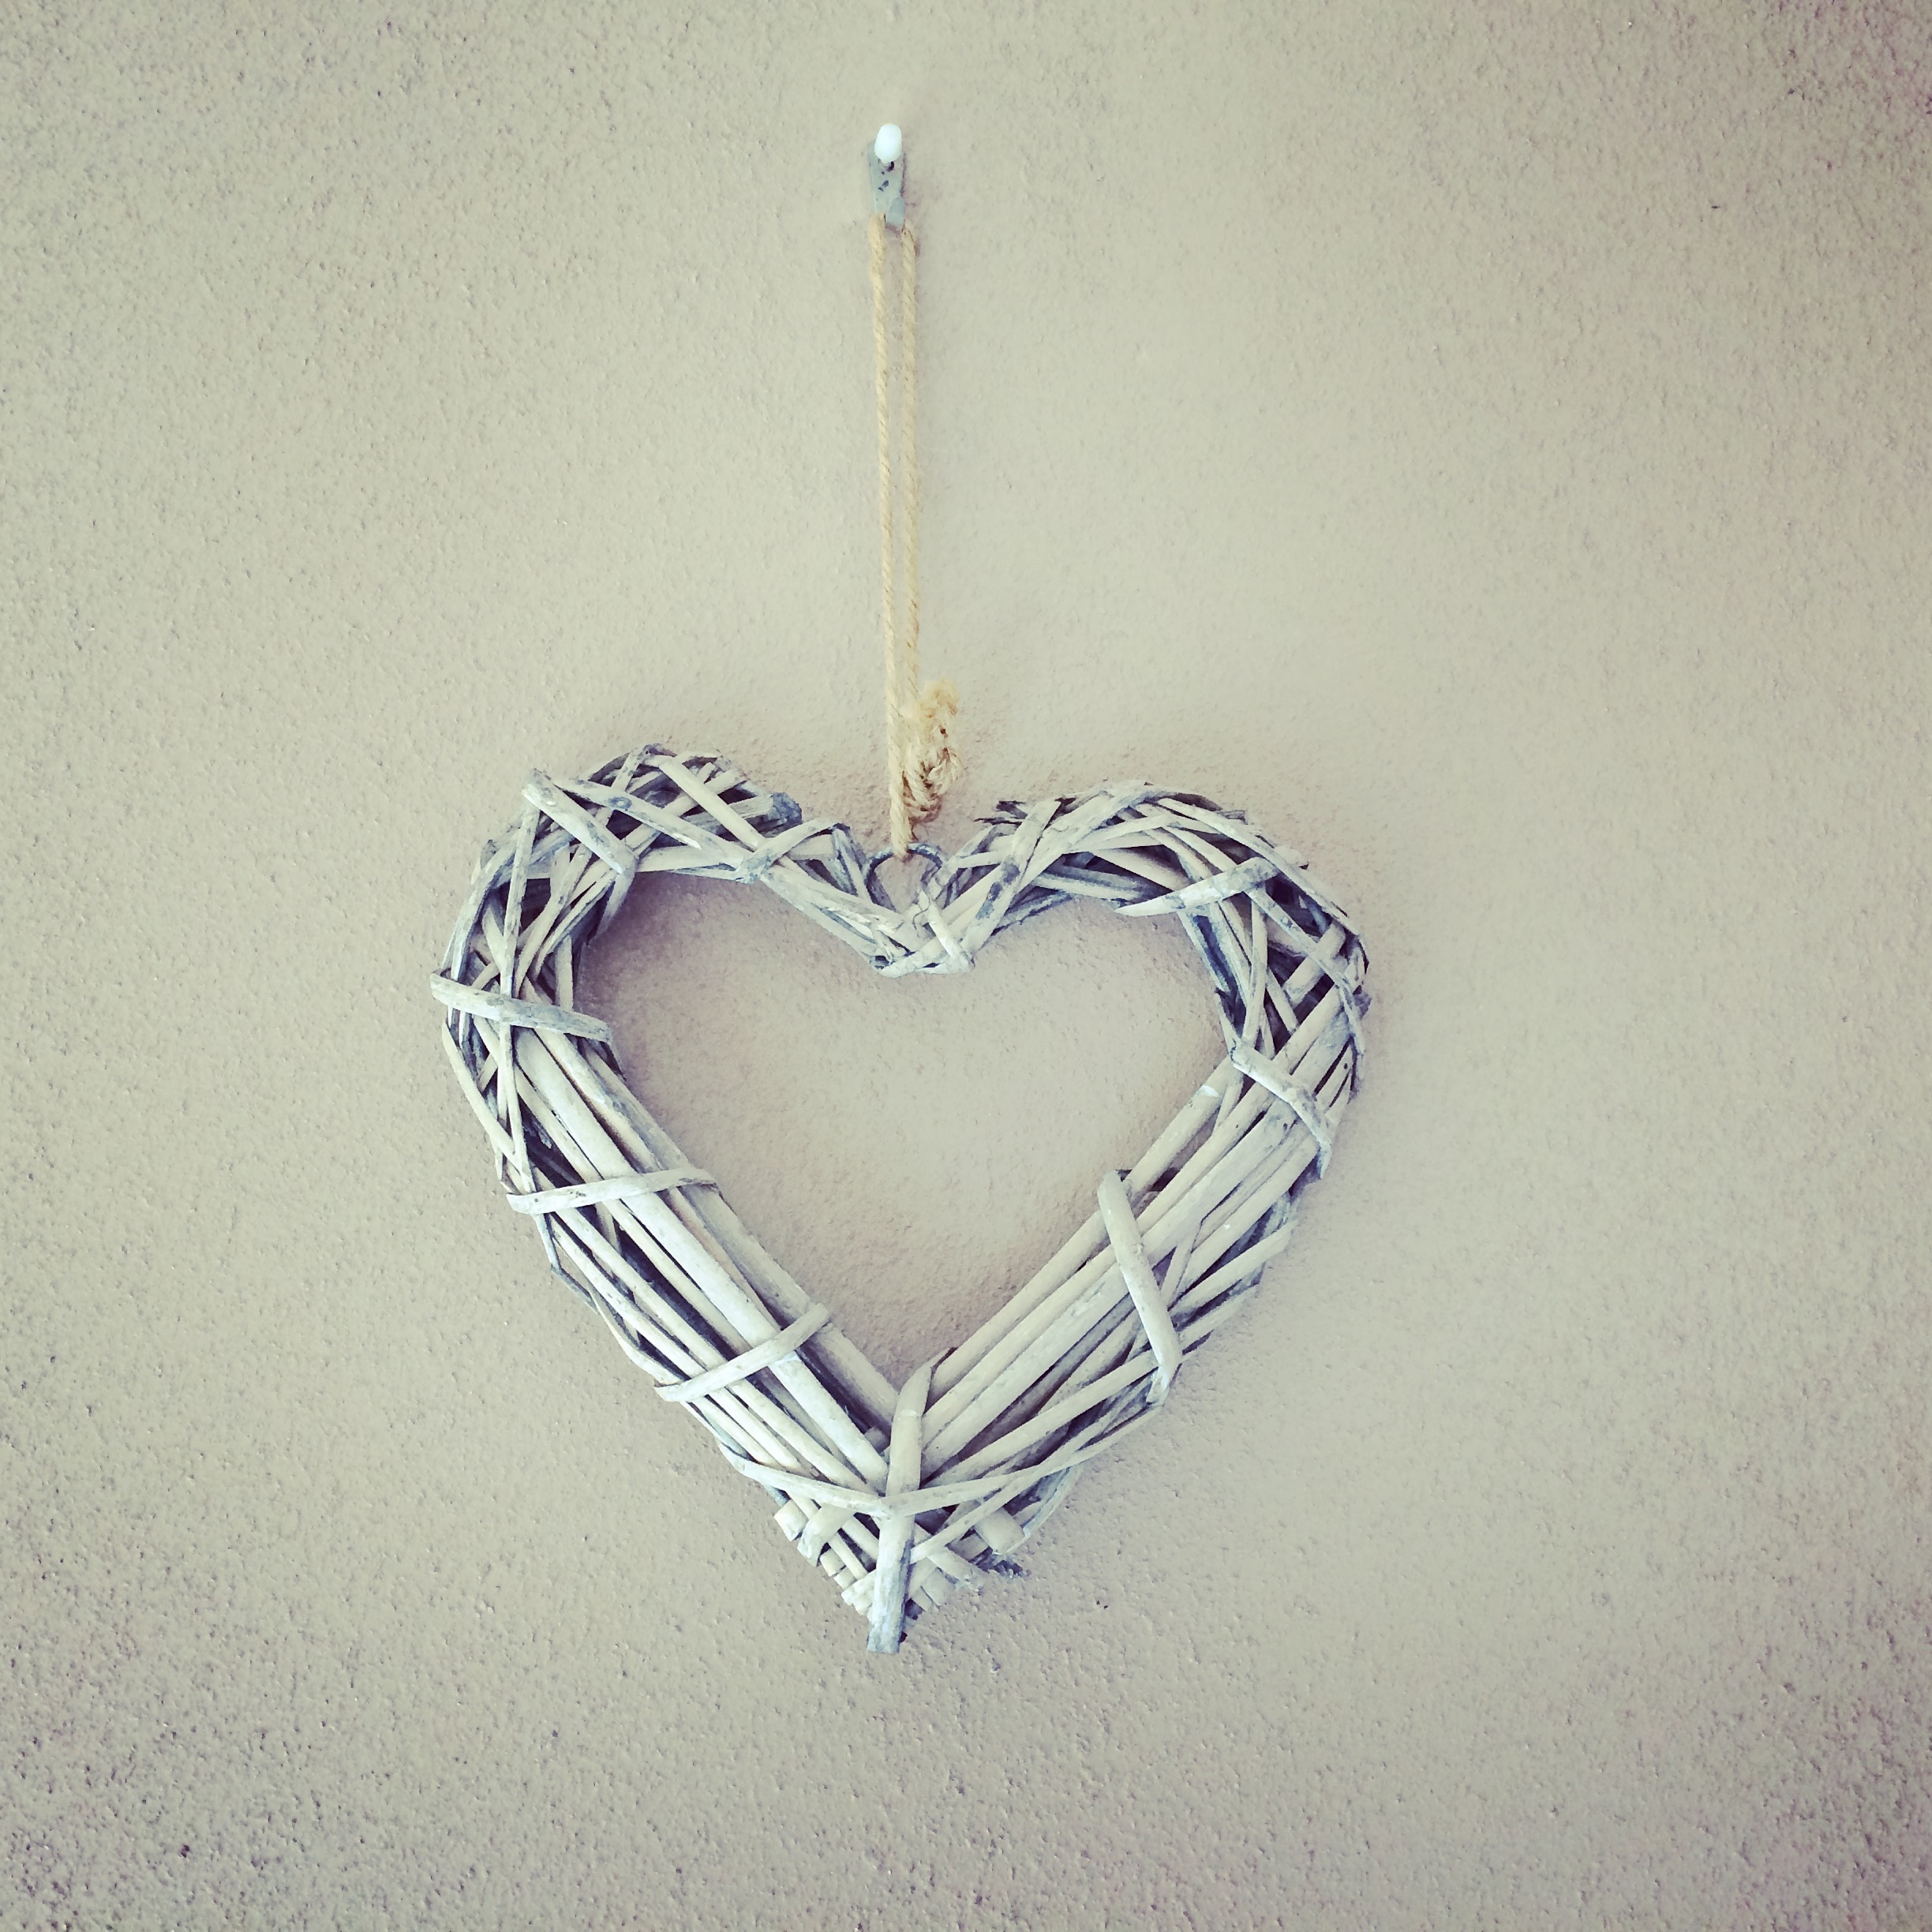
hand, chain, love, heart, symbol, romance, romantic, circle, necklace, jewellery, design, silver, valentine, icon, fashion accessory